List of James Bond novels and short stories

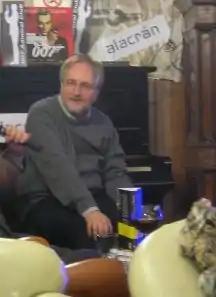
Raymond Benson, continuation Bond author

In 1996, American author Raymond Benson became the writer of the Bond novels. Benson had previously written "The James Bond Bedside Companion", first published in 1984, and had also written scenarios and support material published in 1986 for the "James Bond 007" tabletop role-playing game. By the time he moved on to other, non-Bond related projects in 2002, Benson had written six Bond novels, three novelisations, and three short stories. Benson followed Gardner's pattern of setting Bond in the contemporary timeframe of the 1990s and, according to academic Jeremy Black, had more echoes of Fleming's style than John Gardner.